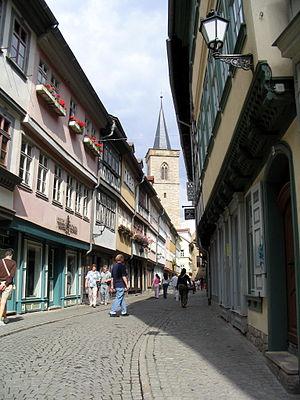
Un pont bâti est un pont qui, outre sa fonction de support à une voie de communication, peut assurer certaines fonctions liées à la ville, comme l'habitat ou l'exercice d'activités.